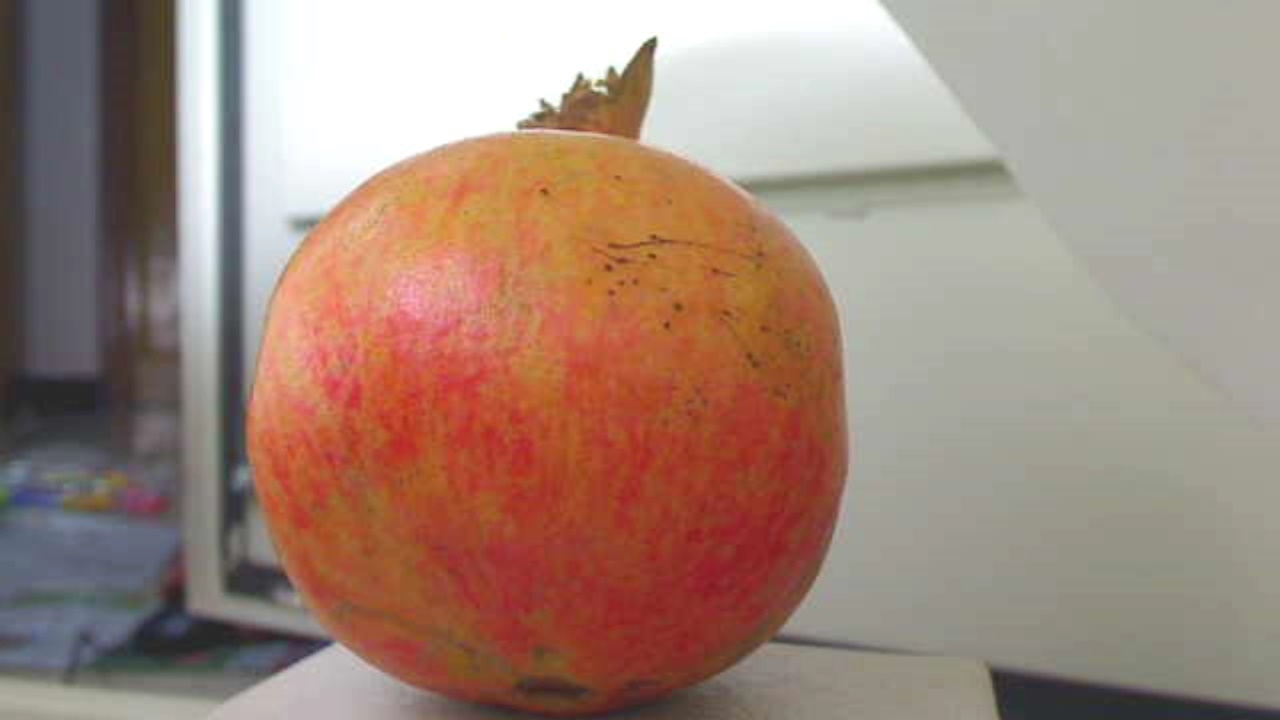
Grade: grade-2
Quality: quality-1